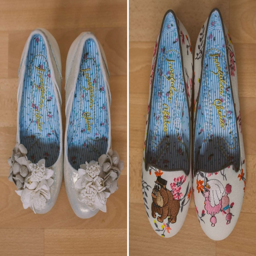
pairs of wedding shoes for the bride